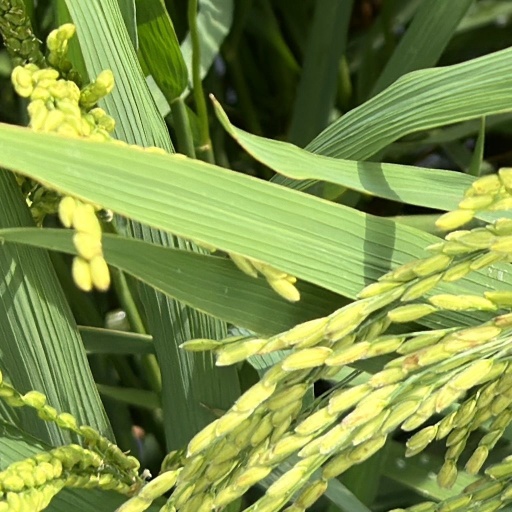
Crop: rice